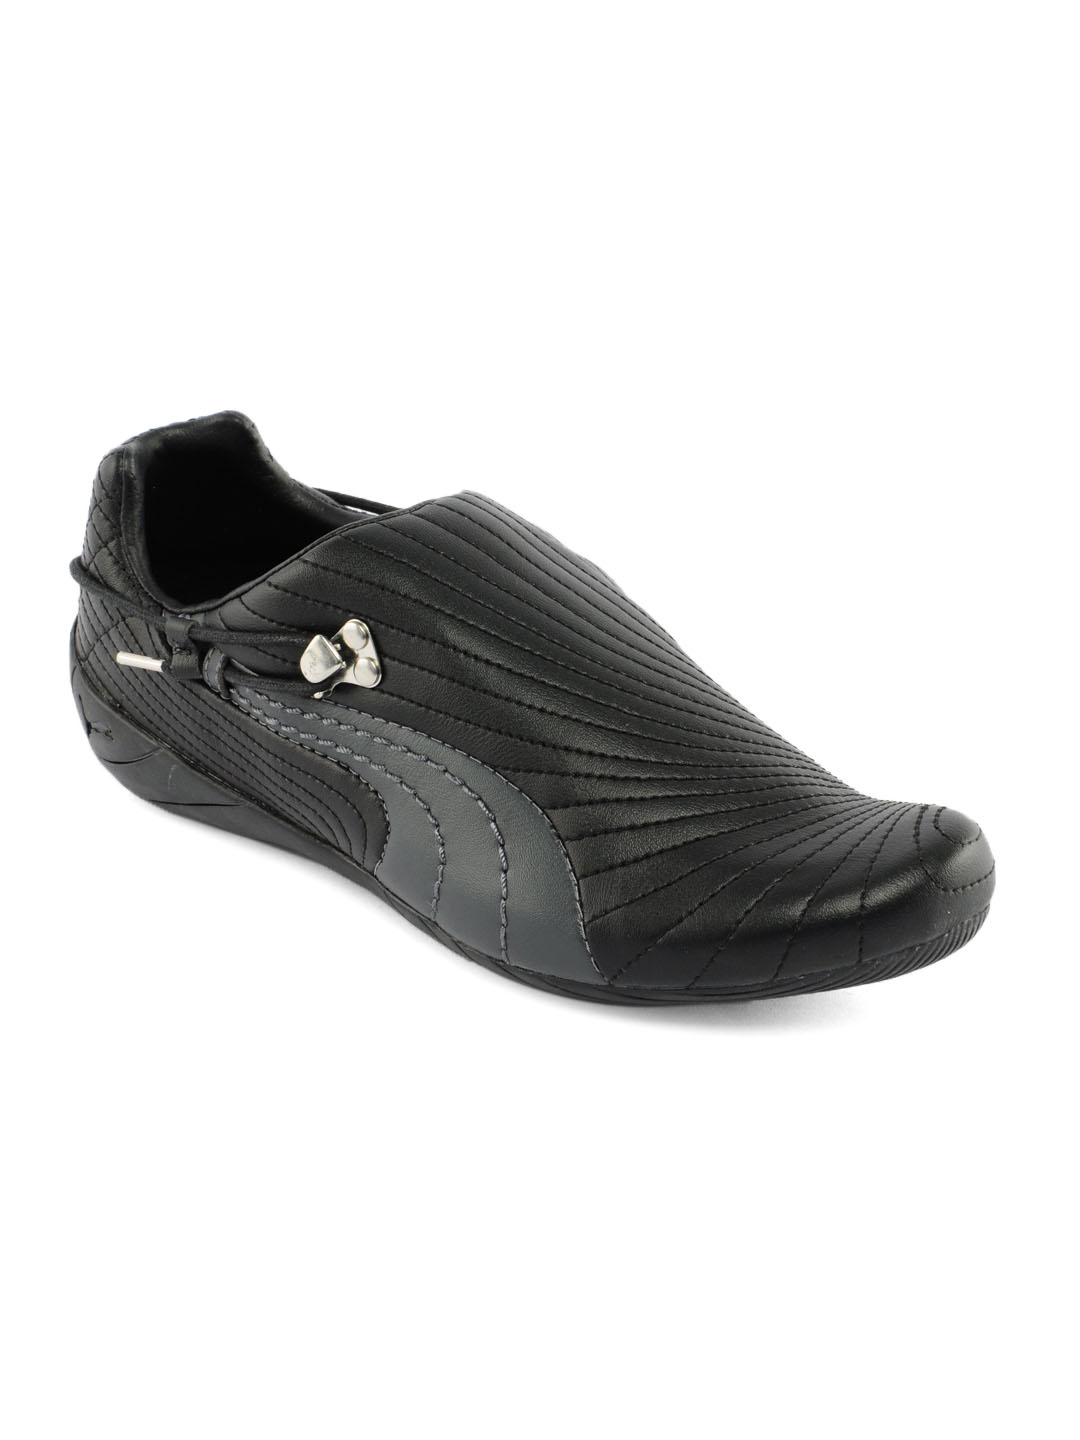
Puma Men Budoka Black Sports Shoes
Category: Footwear / Shoes / Sports Shoes
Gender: Men
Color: Black
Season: Summer 2012
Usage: Sports